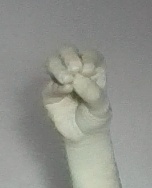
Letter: ha